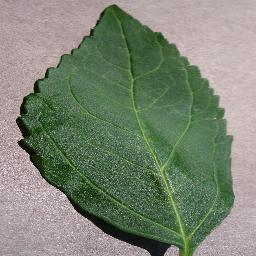
Label: Cherry___healthy